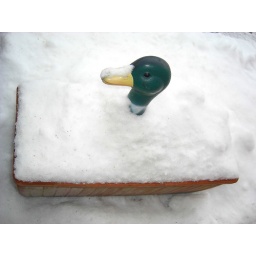
When I looked around my house today I found that my duck was snow-covered...